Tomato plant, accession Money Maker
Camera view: tilt-top (135 deg); turntable rotation: 300 degrees
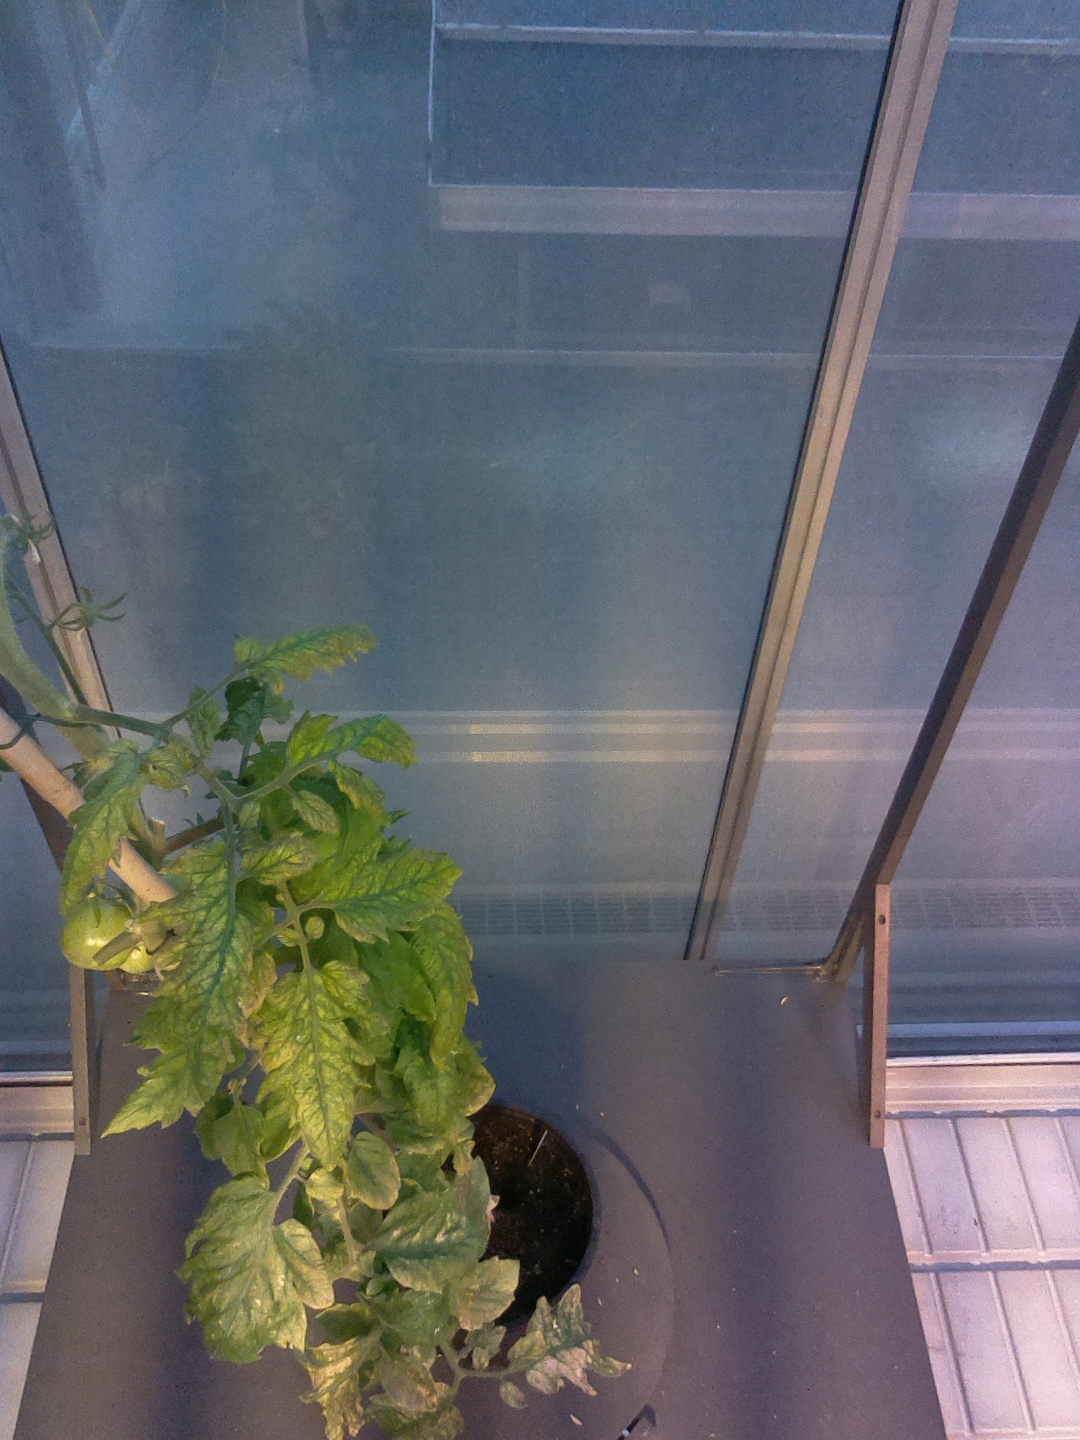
BBCH growth stage 78: 80% -90% of final fruit size